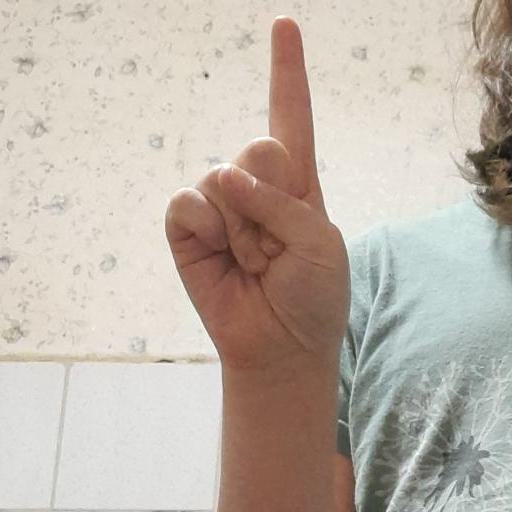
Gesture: one